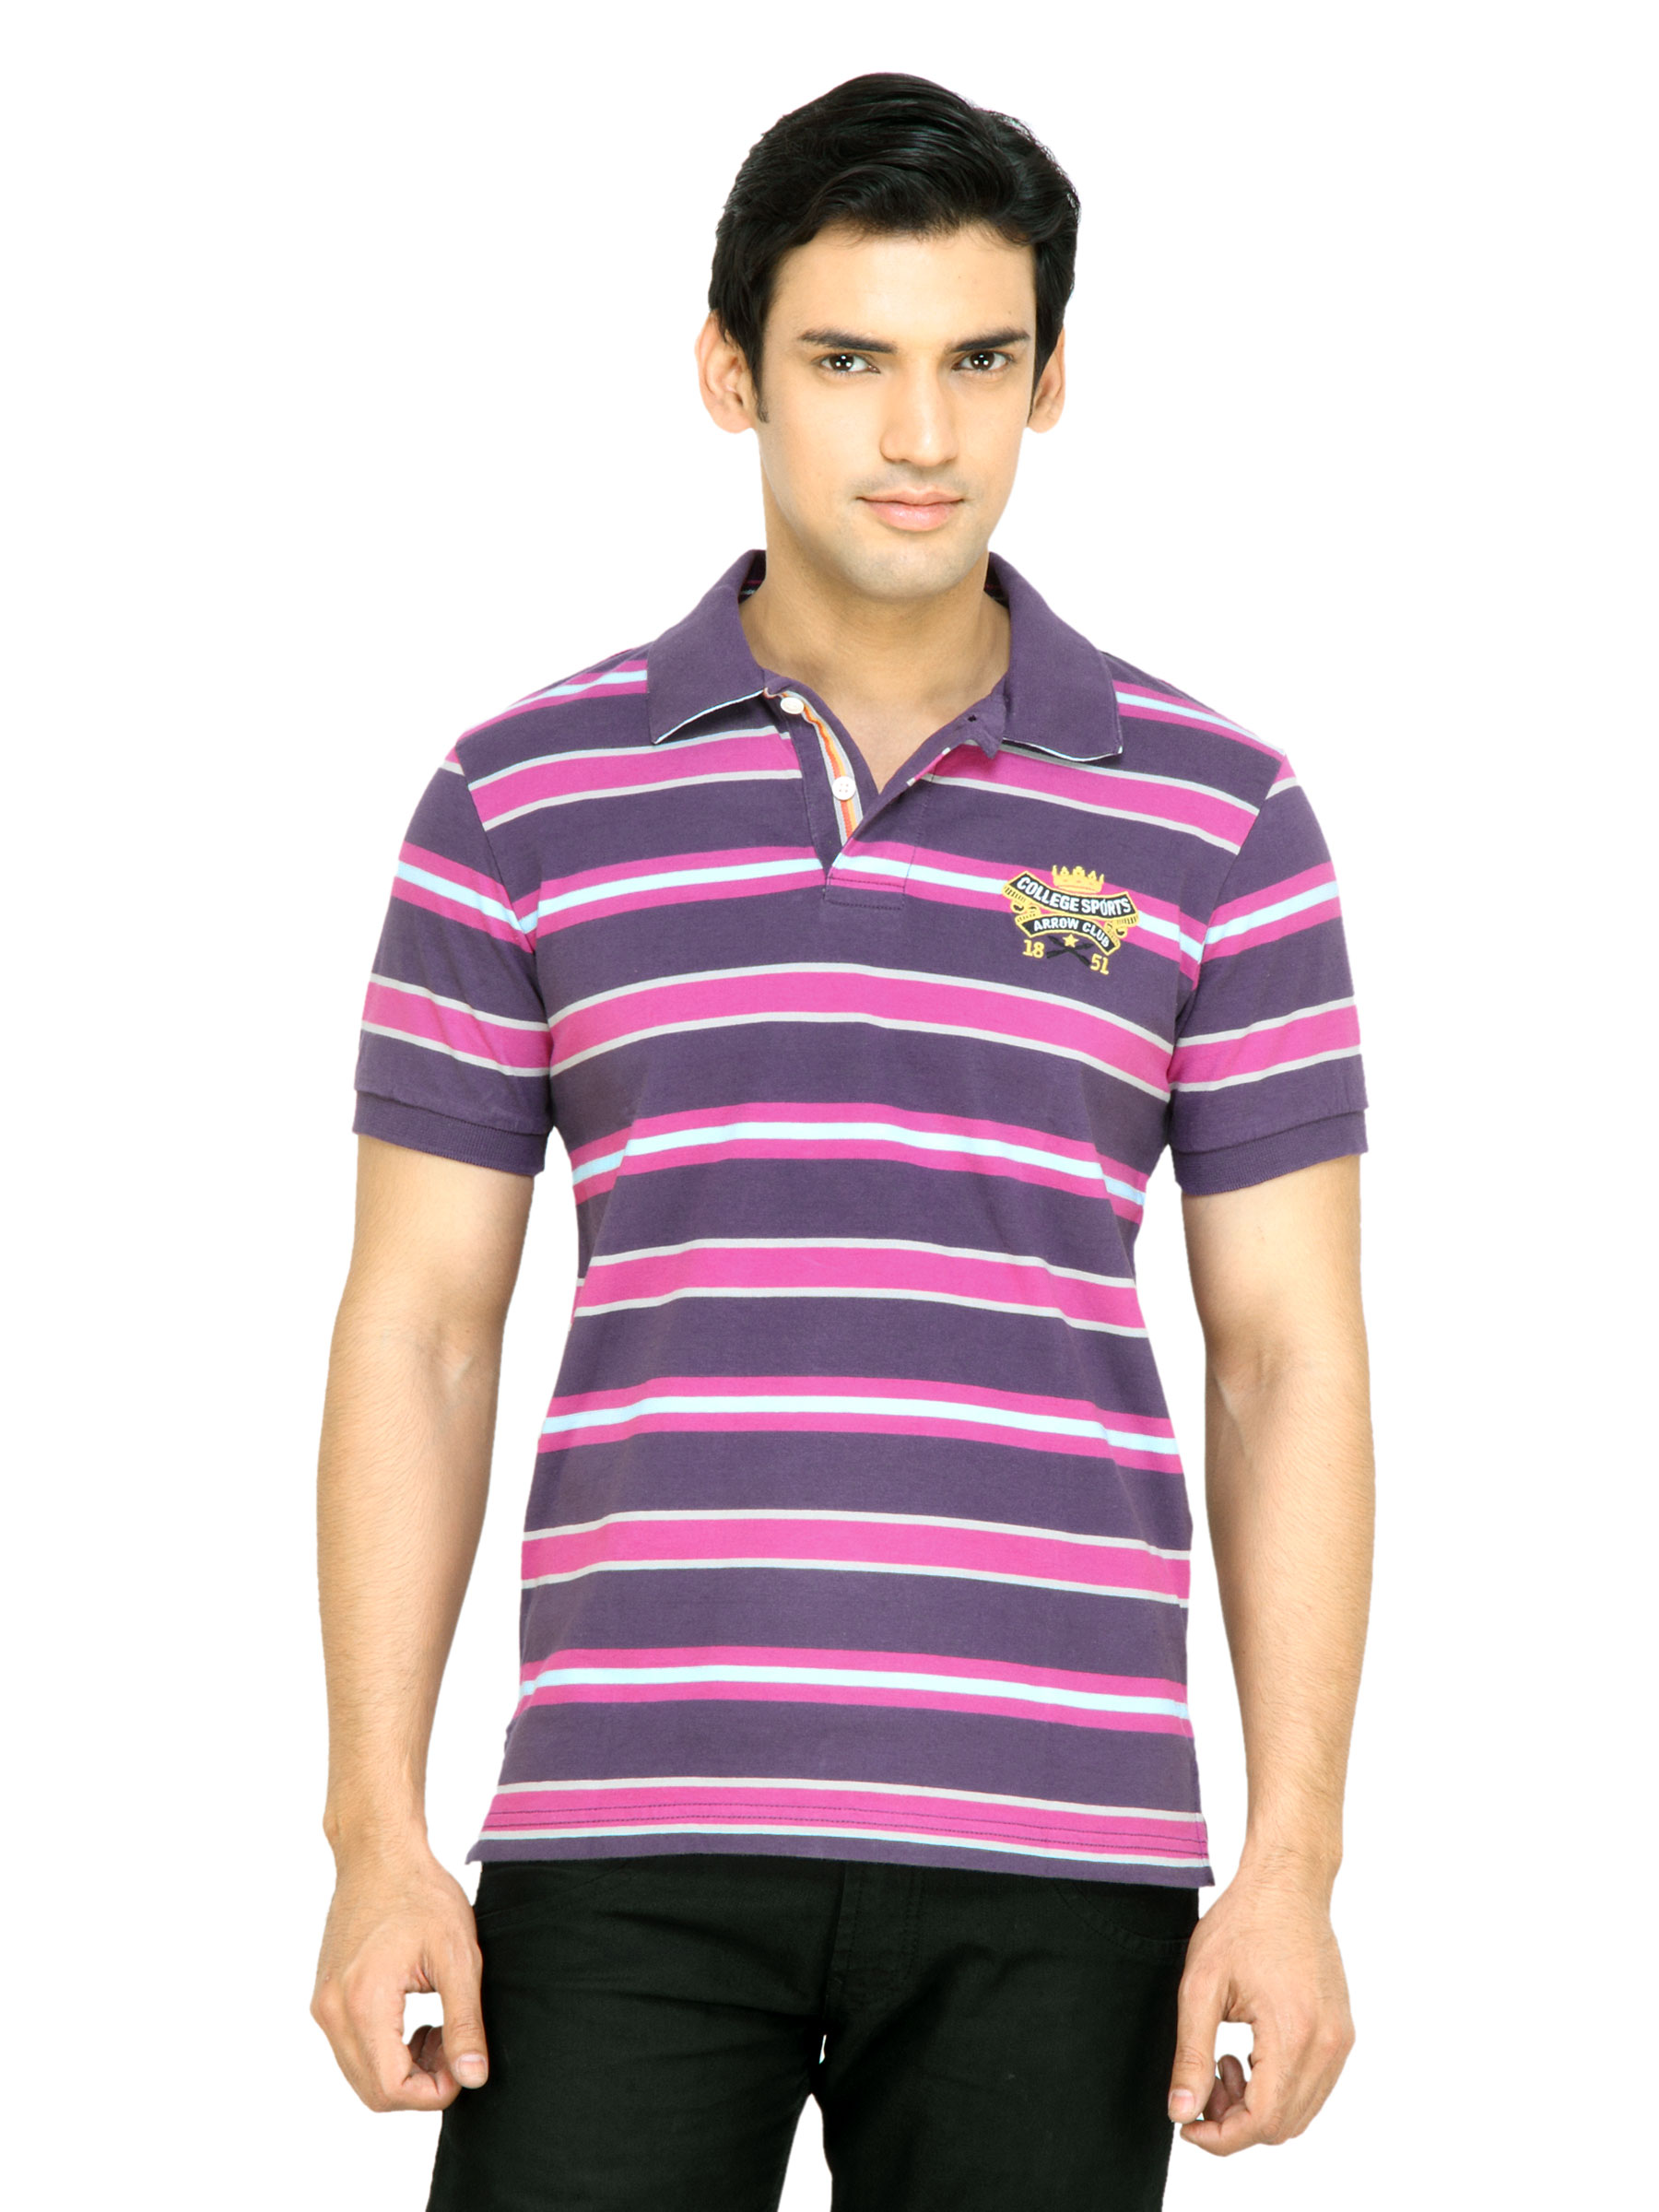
Arrow Sport Men Purple Striped T-shirt
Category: Apparel / Topwear / Tshirts
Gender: Men
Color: Purple
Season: Fall 2011
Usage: Casual